Jon Peterson (artist)

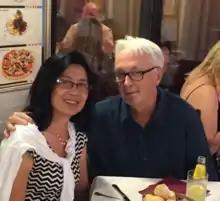
Jon and Tanarat Peterson, Venice, 2015

Jon Peterson (1945–2020) was an American artist, most known for his "guerrilla sculpture" in the 1980s and his stylistically eclectic paintings in the 2000s. He was active in the emergence of Los Angeles’s downtown art scene—partly captured in the 1982 documentary, "Young Turks"—as both an artist and real estate developer. His work has been commissioned by or exhibited at Los Angeles Contemporary Exhibitions (LACE), the San Diego Museum of Art, Washington Project for the Arts, Madison Museum of Contemporary Art, Houston Art Festival, Foundation for Art Resources, and the International Sculpture Conference. It has been discussed in "Artforum", "Art in America", "ARTnews", "Los Angeles Times", "The Washington Post" and "The Village Voice", and recognized by the National Endowment of the Arts. Museum director and one-time "Artforum" critic Richard Armstrong wrote that his outdoor, urban "Bum Shelters" "neatly grafted function and relevance onto the sadly barren tree of public sculpture"; critic Peter Plagens called them "hand-made, subtly irregular riff[s] on Minimalism" that injected social consciousness into "erstwhile formalist work." Reviewers liken his painting practice in the 2000s to the "polymath"-model of Gerhard Richter, interchanging diverse styles and genres as a means to understanding the nature of painting itself. Peterson died March 4, 2020, at the age of 74, and is survived by his wife, Tanarat, and son, Raymond.